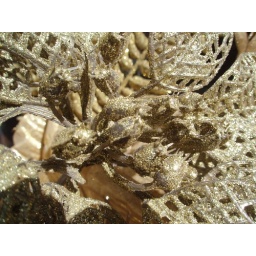
Found some glitter in a flower box in the Jasna street